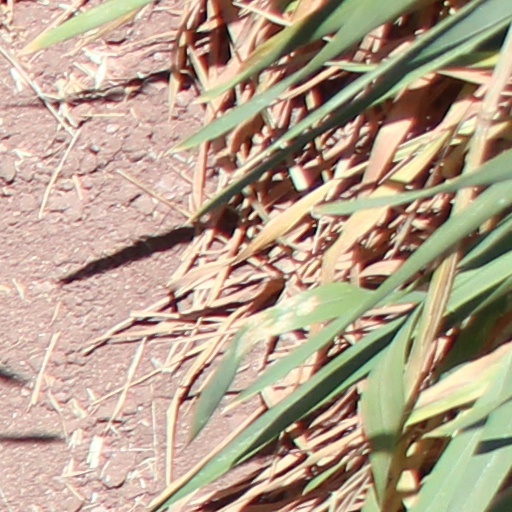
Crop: wheat